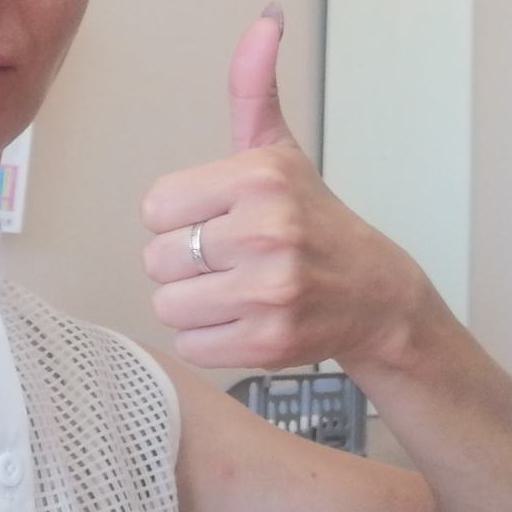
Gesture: like